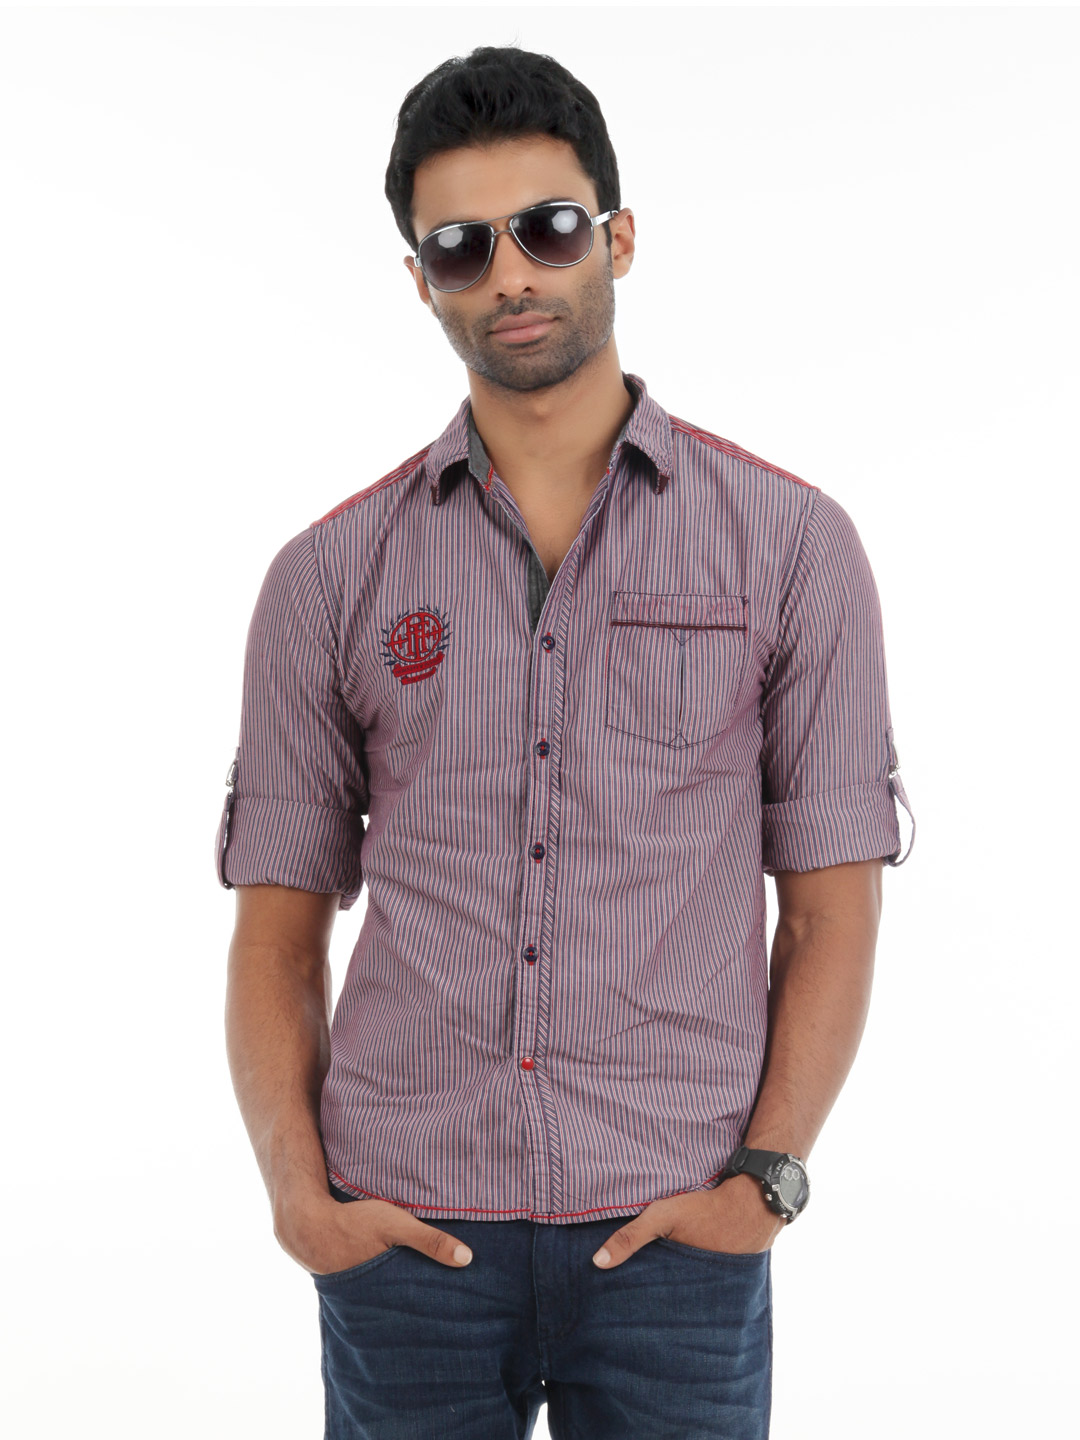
Horsefly Men Navy Blue & Red Striped Shirt
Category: Apparel / Topwear / Shirts
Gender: Men
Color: Navy Blue
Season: Summer 2012
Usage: Casual